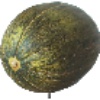
Label: Melon Piel de Sapo 1